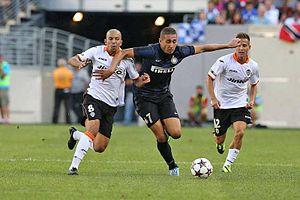
Sofiane Feghouli et Ishak Belfodil durant la rencontre Valence-Inter Milan.
Le Valence Club de Fútbol est un club de football espagnol fondé le 18 mars 1919 et basé à Valence.
Ishak Belfodil, né le 12 janvier 1992 à Mostaganem, est un footballeur international algérien qui évolue au poste d'attaquant au TSG 1899 Hoffenheim.
L'équipe d'Algérie de football est l'équipe nationale qui représente l'Algérie dans les compétitions internationales masculines de football, sous l'égide de la Fédération algérienne de football. Elle a pour surnom Les Fennecs et pour mascotte un fennec, petit renard des sables aux sens aiguisés très répandu en Algérie.
Sofiane Feghouli, né le 26 décembre 1989 à Levallois-Perret, est un footballeur international algérien, qui évolue principalement au poste d'ailier droit au Galatasaray, même s'il peut tout aussi bien jouer milieu offensif à de plus rares occasions.